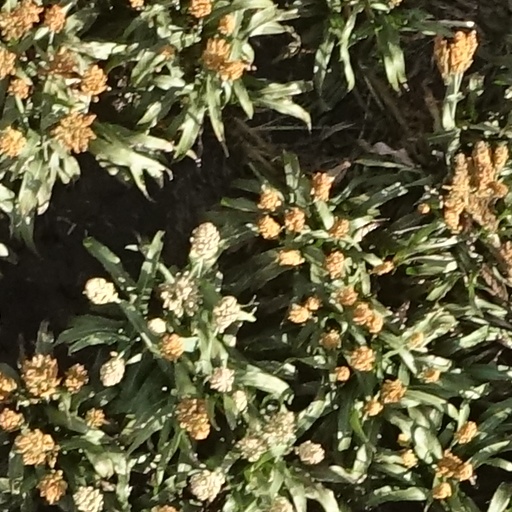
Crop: sorghum